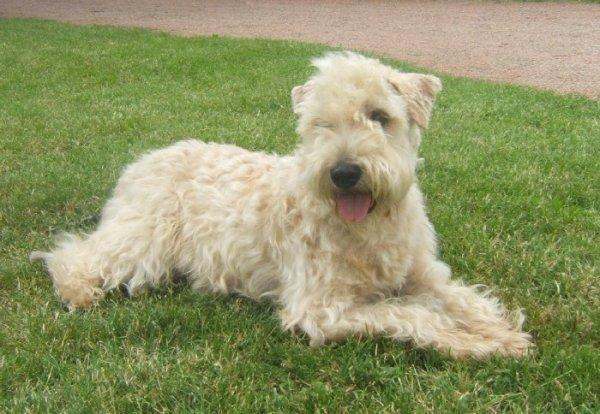
soft-coated_wheaten_terrier